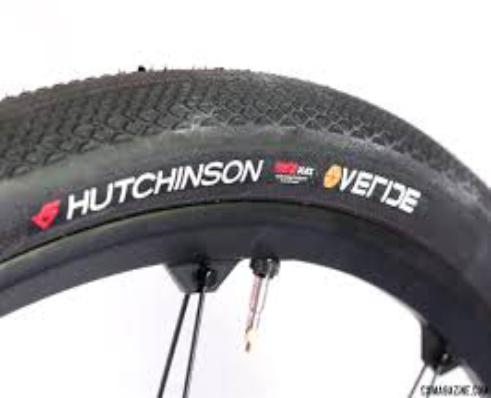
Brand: hutchinson tires
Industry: Transportation